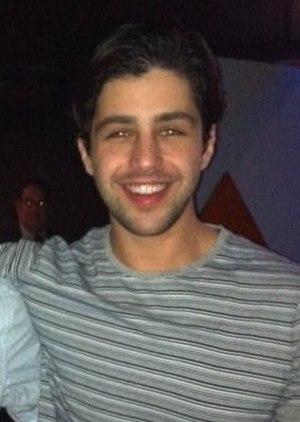
Les Tortues Ninja / Les Aventures des Tortues Ninja pour sa cinquième saison, est une série télévisée d'animation américaine en 124 épisodes de 22 minutes créée par Kevin Eastman et Peter Laird, diffusée du 29 septembre 2012 au 12 novembre 2017 sur Nickelodeon.
NCIS : Los Angeles est une série télévisée américaine créée par Shane Brennan, dérivée de NCIS : Enquêtes spéciales, et diffusée depuis le 22 septembre 2009 sur le réseau CBS aux États-Unis et en simultané au Canada sur Global.
Joshua Michael "Josh" Peck, né le 10 novembre 1986 à Hell's Kitchen, est un acteur, humoriste, producteur, réalisateur et chanteur américain. Il incarne notamment Josh Nichols, l'un des personnages principaux de la série Drake et Josh. avec Drake Bell.